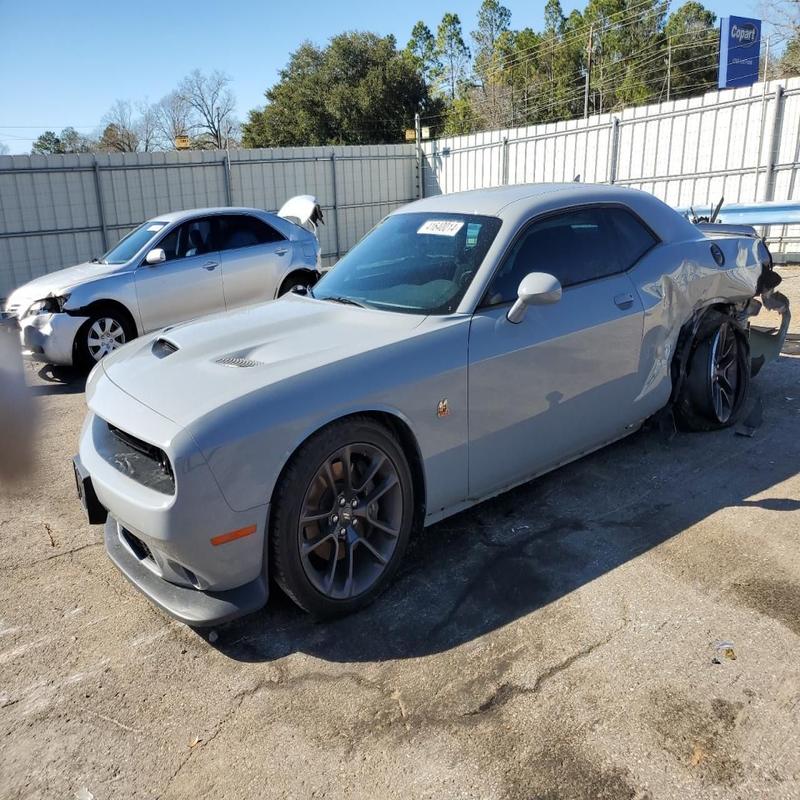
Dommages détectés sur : aile arrière gauche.
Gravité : mineur